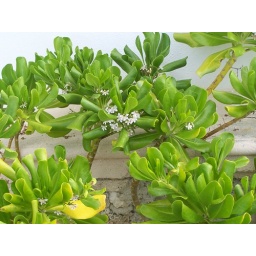
these plants were all growing in the sand at the edge of the beach.